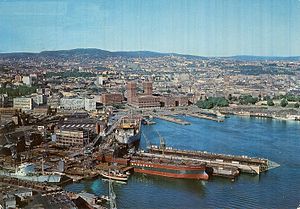
Rådhusbryggerne / Bryggerne / Gamle og nye billeder
Rådhusbryggerne er fire moler i Oslo Havn som ligger ved Rådhuspladsen mellem Akershusstranda og Aker Brygge foran Oslo Rådhus. Udstikkerne på Rådhusbryggene er base for blandt andet både til Bygdøy, Nesodden og øerne i havnebassinet, charterbåde, veteranbåde og turistbåde for cruisevirksomhet i Oslofjorden. På brygge 4 er der salg af fisk fra lokale fiskebåde. Midt mellem brygge 2 og 3 ligger Honnørbryggen.